CIÉ 121 Class

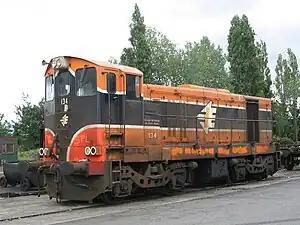
Preserved 121 Class locomotive (134)

The Córas Iompair Éireann 121 Class was a railway locomotive which was manufactured by General Motors Electro-Motive Division. These locomotives were in regular service on the Irish railway network until 2002, with the last two remaining in service until early 2008.